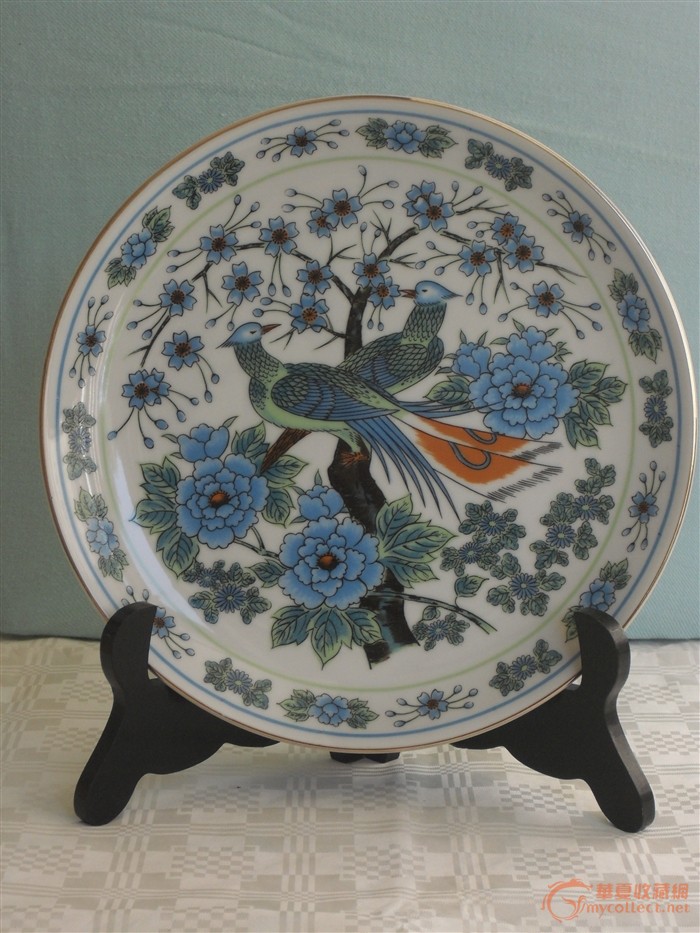
Label: trash